Battle of Waterloo

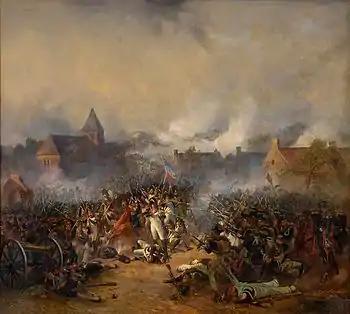
The storming of Plancenoit by Ludwig Elsholtz

Throughout the late afternoon, the Prussian I Corps (Zieten's) had been arriving in greater strength in the area just north of La Haie. General Müffling, the Prussian liaison to Wellington, rode to meet Zieten.